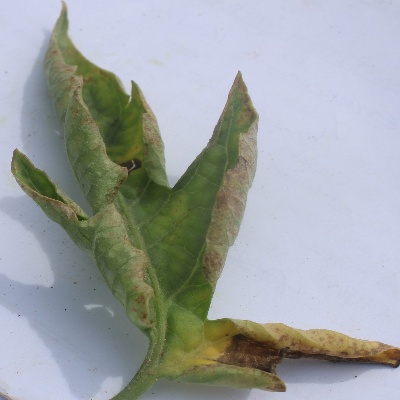
Crop: Tomato
Condition: verticulium wilt